Alumni Field (Colorado School of Mines)

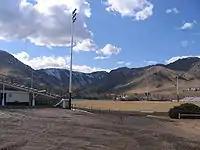
View of the stadium in 2008

Alumni Field, officially Alumni Field at Marv Kay Stadium, is an American college football stadium located in Golden, Colorado. The stadium serves as the home field of the Colorado Mines Orediggers football team representing the Colorado School of Mines. Alumni Field is one of the oldest football fields in existence, the oldest west of the Mississippi River and the oldest in NCAA Division II. Originally it was a dirt surface all-purpose athletic field in exactly its current configuration, built within a clay pit, a fitting mined-out home for the Orediggers.